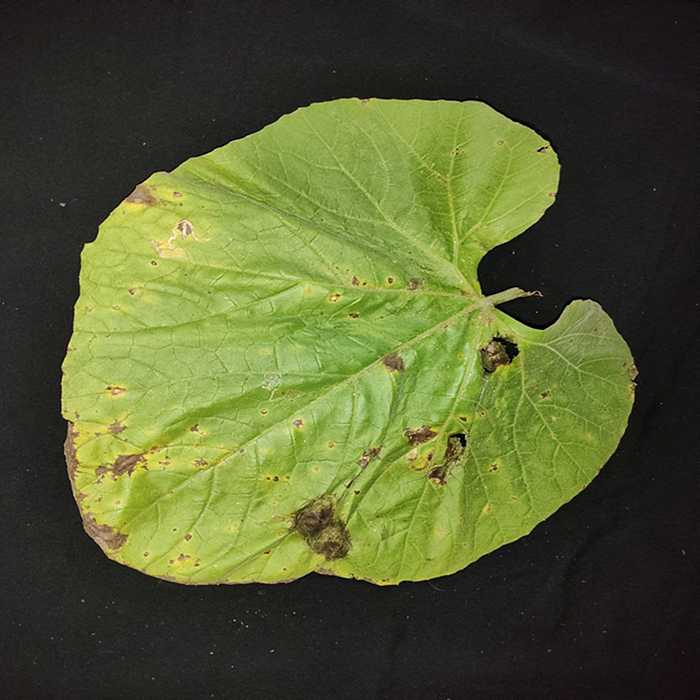
Plant: Bottle gourd
Label: Downey mildew